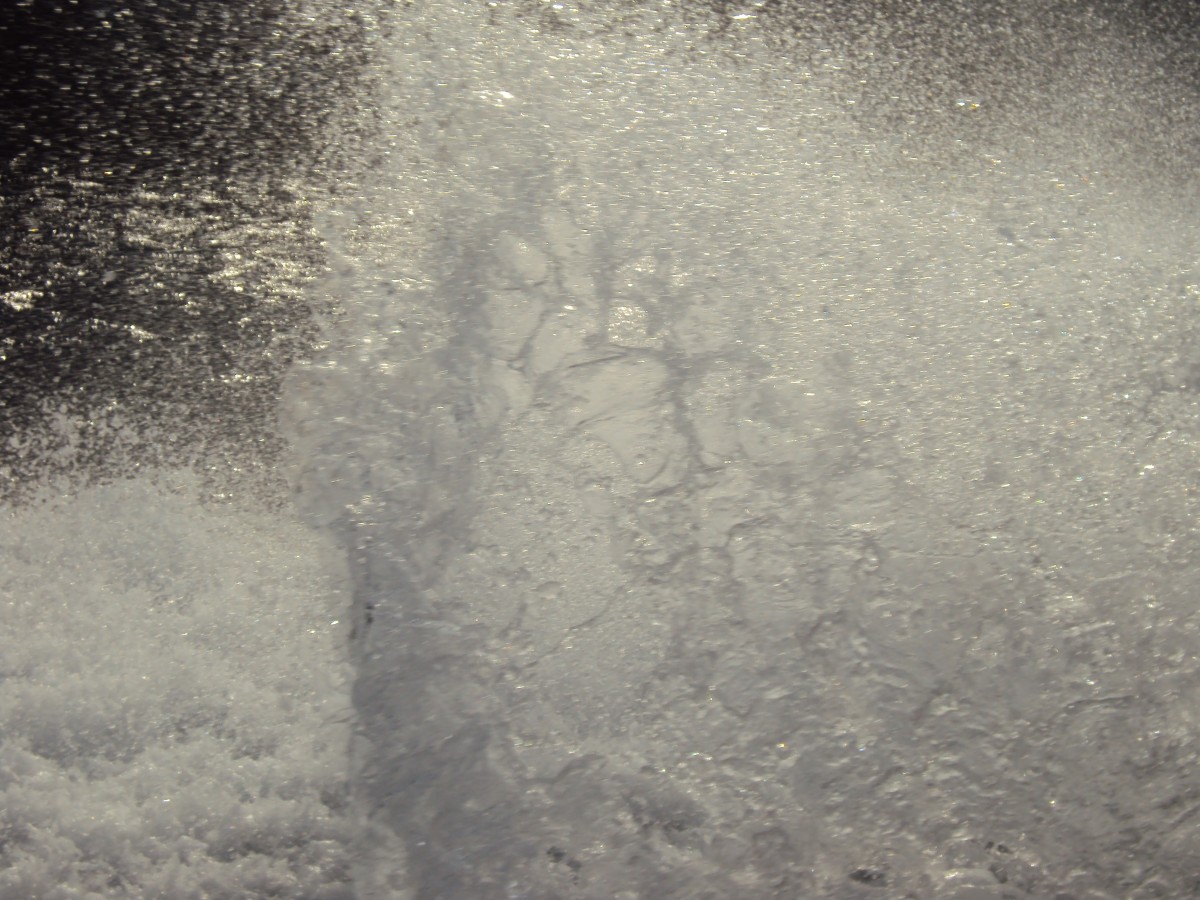
Tags: texture, floor, weather, soil, freezing